Gerald W. Johnson (military officer)

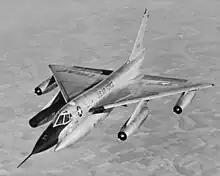
Convair B-58

In 1965, he became the commander of the 305th Bombardment Wing, which set a number of world speed records with the Convair B-58 Hustler during his command. He then commanded the 825th Strategic Aerospace Division. He became vice commander of Second Air Force in 1968 and commander of the 1st Strategic Aerospace Division in 1969.